Donoghue v Stevenson

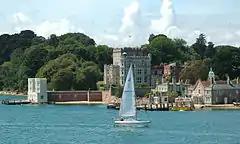
Brownsea Island, where some young offenders were taken in an apparent attempt to replicate Brownsea Island Scout camp

The petition was granted and the appeal was heard 10 and 11 December 1931 by Lord Buckmaster, Lord Atkin, Lord Tomlin, Lord Thankerton and Lord Macmillan. A supplementary statement from Donoghue's appeal papers indicates that her counsel, George Morton KC and William Milligan (later the Lord Advocate and a Privy Counsellor), argued that "where anyone performs an operation, such as the manufacture of an article, a relationship of duty independent of contract may in certain circumstance arise, the extent of such duty in every case depending on the particular circumstances of the case". Stevenson, they argued, owed a duty to take reasonable care in the manufacture of his ginger beer because the sealed bottles were opaque, and therefore could not be examined, and because the ginger beer was intended for human consumption.